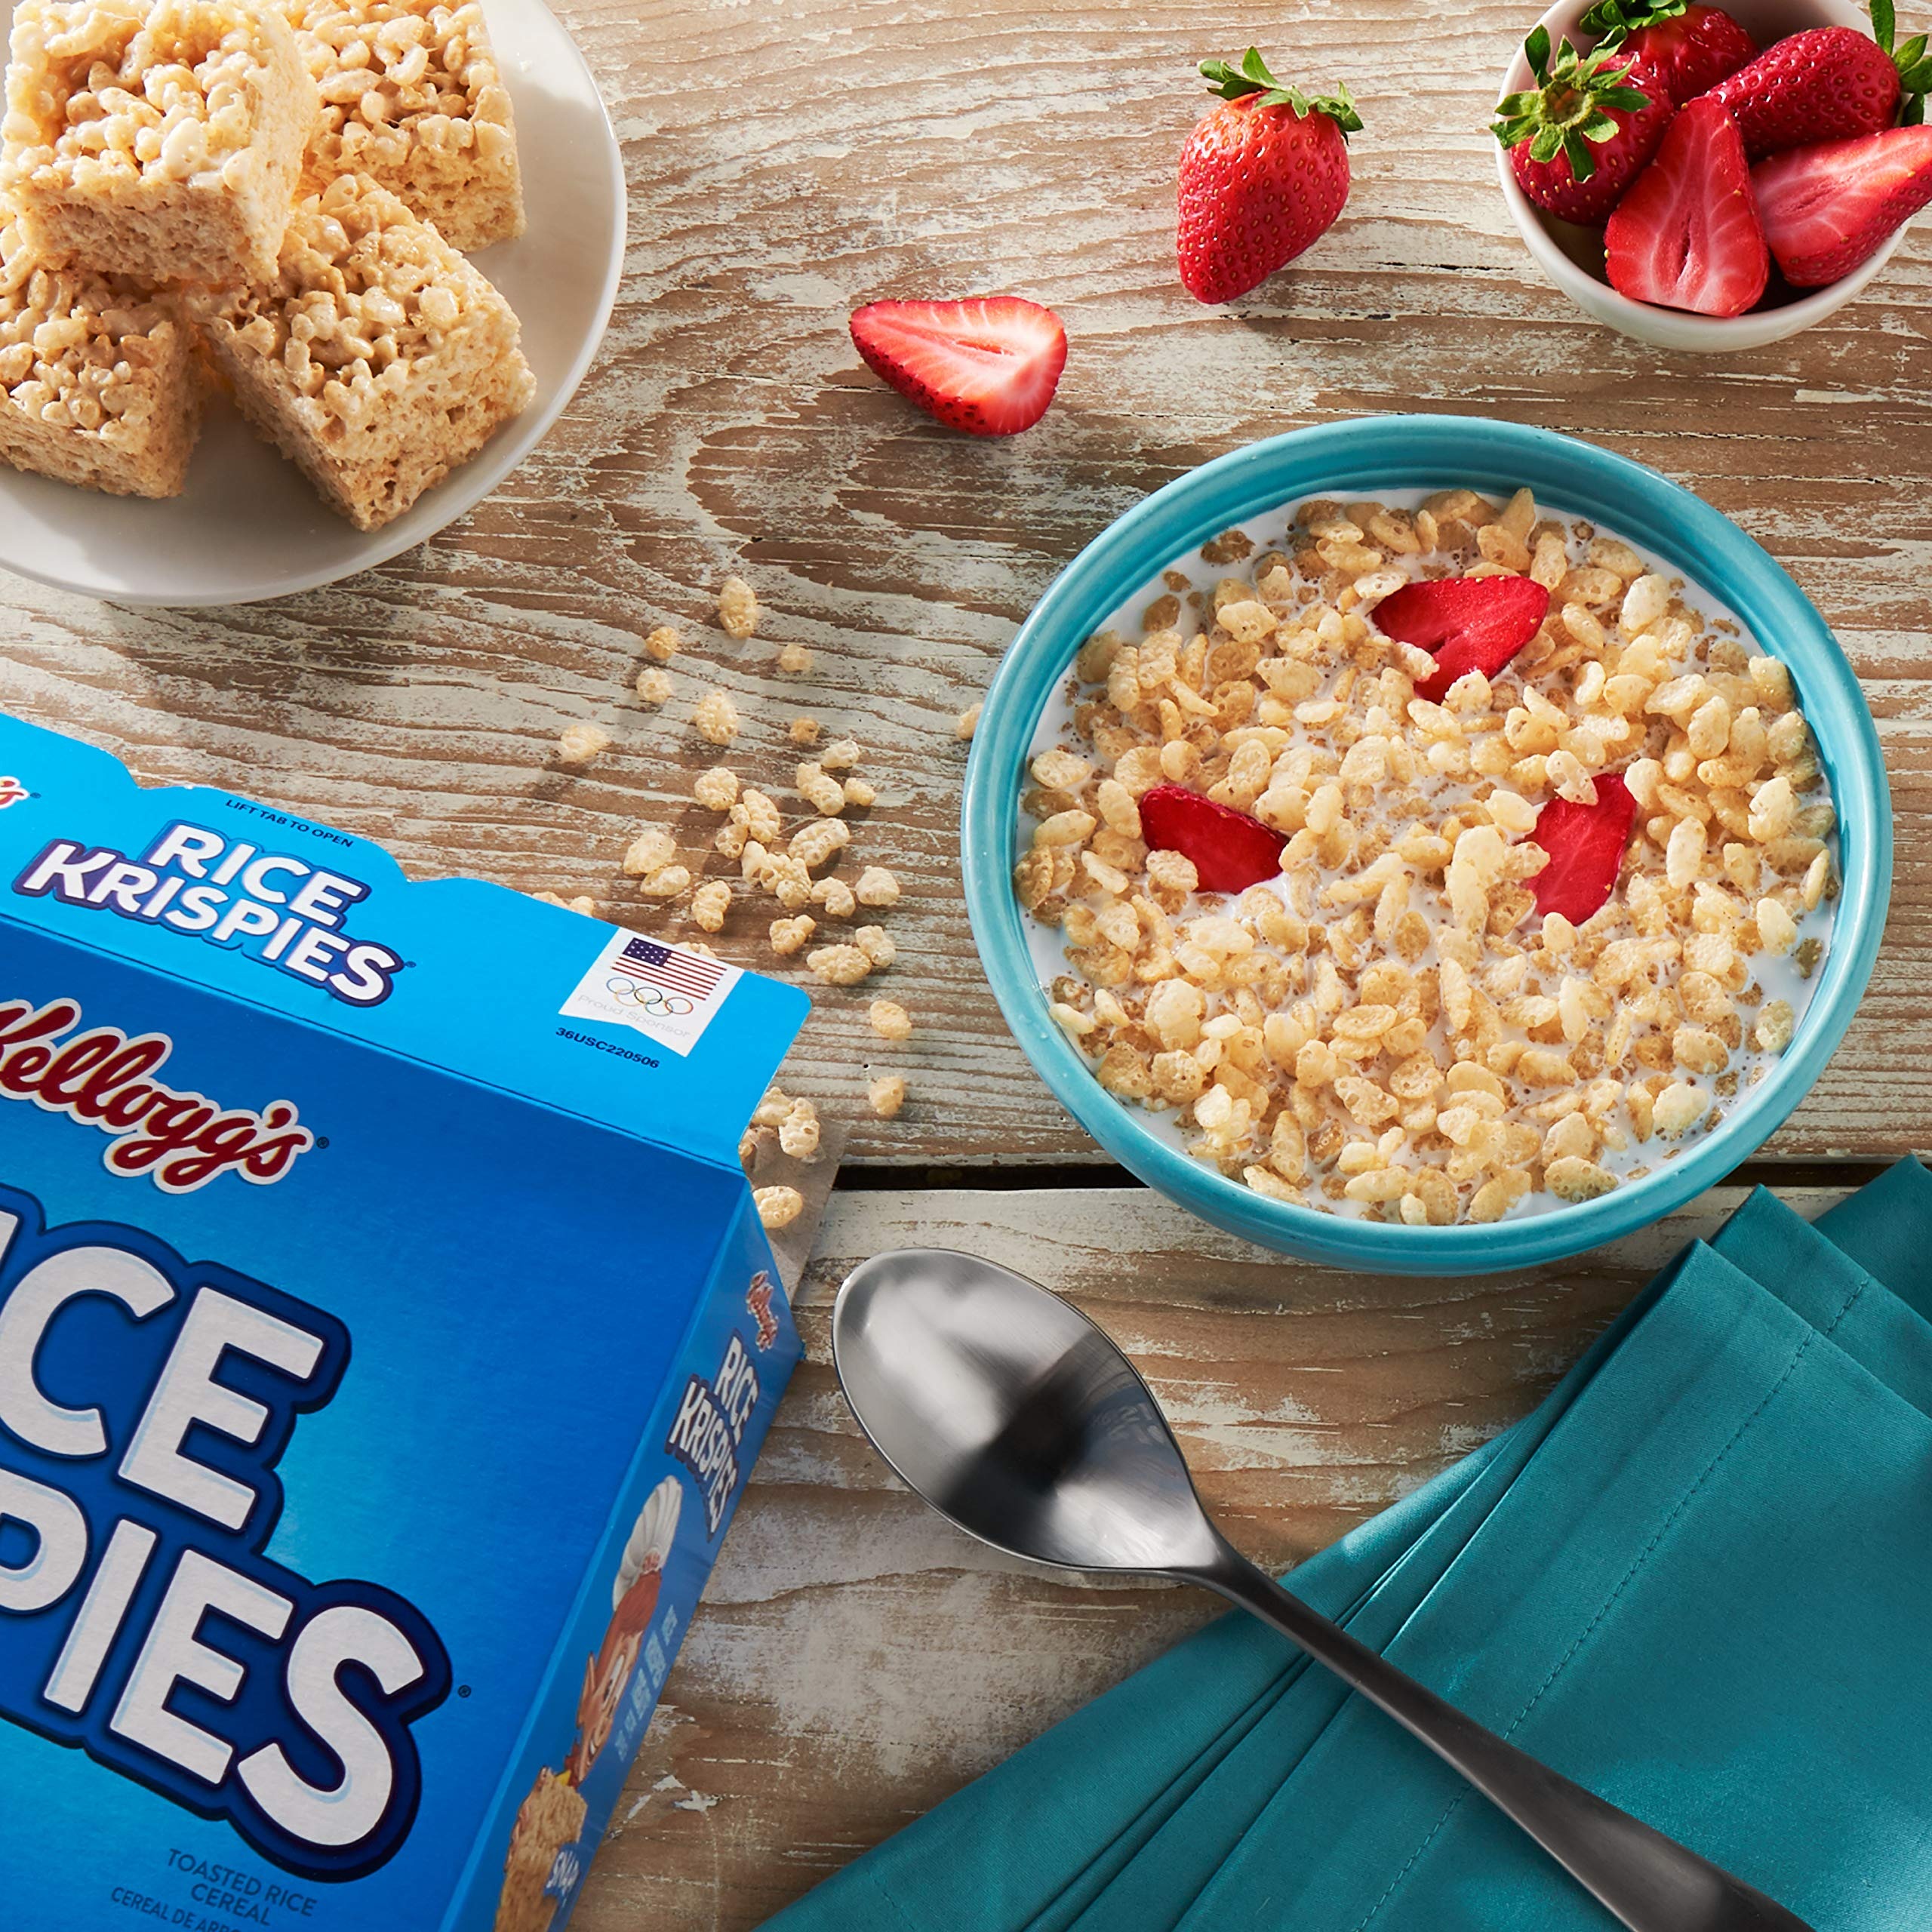
Item Name: Kellogg's Original Cereal, 27 Ounce (Pack of 4)
Bullet Point 1: Bulk packed in four 27oz bags for freshness, Rice Krispies Cereal is a good source of 11 vitamins and minerals, and fat-free; Ideal at breakfast, as a tasty pick-me-up or in delicious recipes
Bullet Point 2: Place in the cereal and wholesome snack section, near coffee bar, yogurt, fresh fruit and beverage area; This item is a good fit for Foodservice, Recreation, Lodging, Hospitals, Transportation, B&I, Colleges/Universities, Military, Caterers
Bullet Point 3: A classic, family-favorite cereal that is perfect for both kids and adults
Bullet Point 4: Ready to eat cereal bulk packaged for freshness and great taste in 27oz bags, 4 case count, 16.000 IN x 12.000 IN x 11.880 IN
Bullet Point 5: The case shows the BEST BY date in the format MMDDY
Value: 108.0
Unit: ounce

Price: 72.99